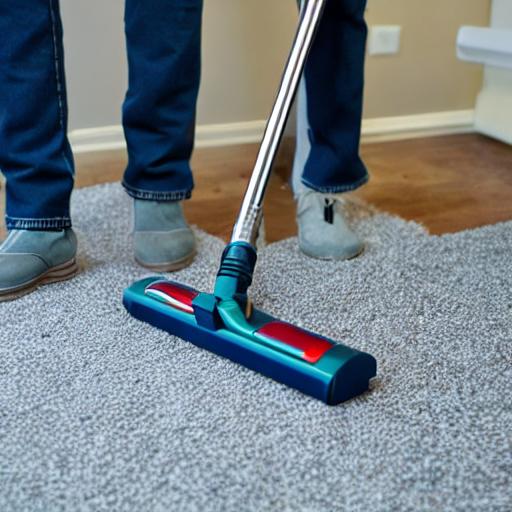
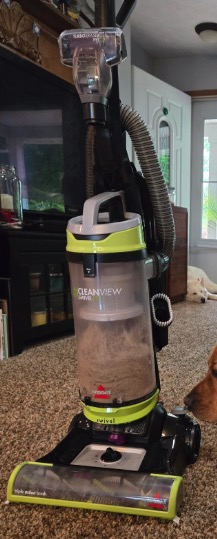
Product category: items_vacuum
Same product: no